Sky position (RA, Dec in degrees): 163.774, 3.111
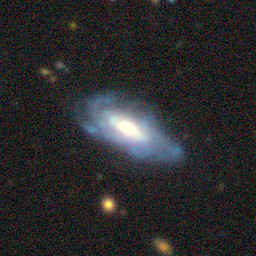
Galaxy morphology: Disturbed Galaxies